Waupoos Island, Ontario

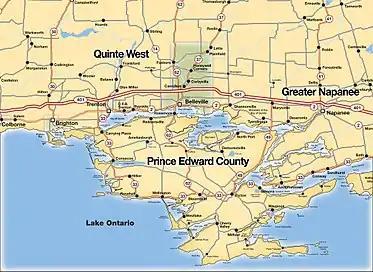
Map of Prince Edward County

Waupoos Island was historically known as Waupoose Island as recently as 1920. Much of the limestone cladding on the former residence of Joseph William's youngest son Kew, the only original structure remaining at Kew Gardens in Toronto was obtained from the lake bottom at "Waupoose Island".